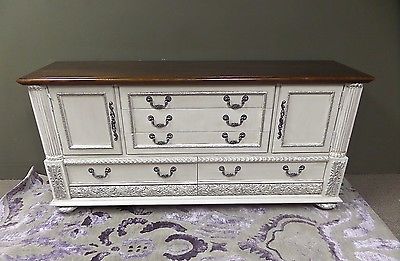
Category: cabinet